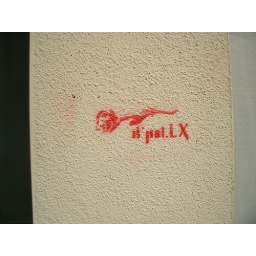
The red rose appears most frequently, in my experience.